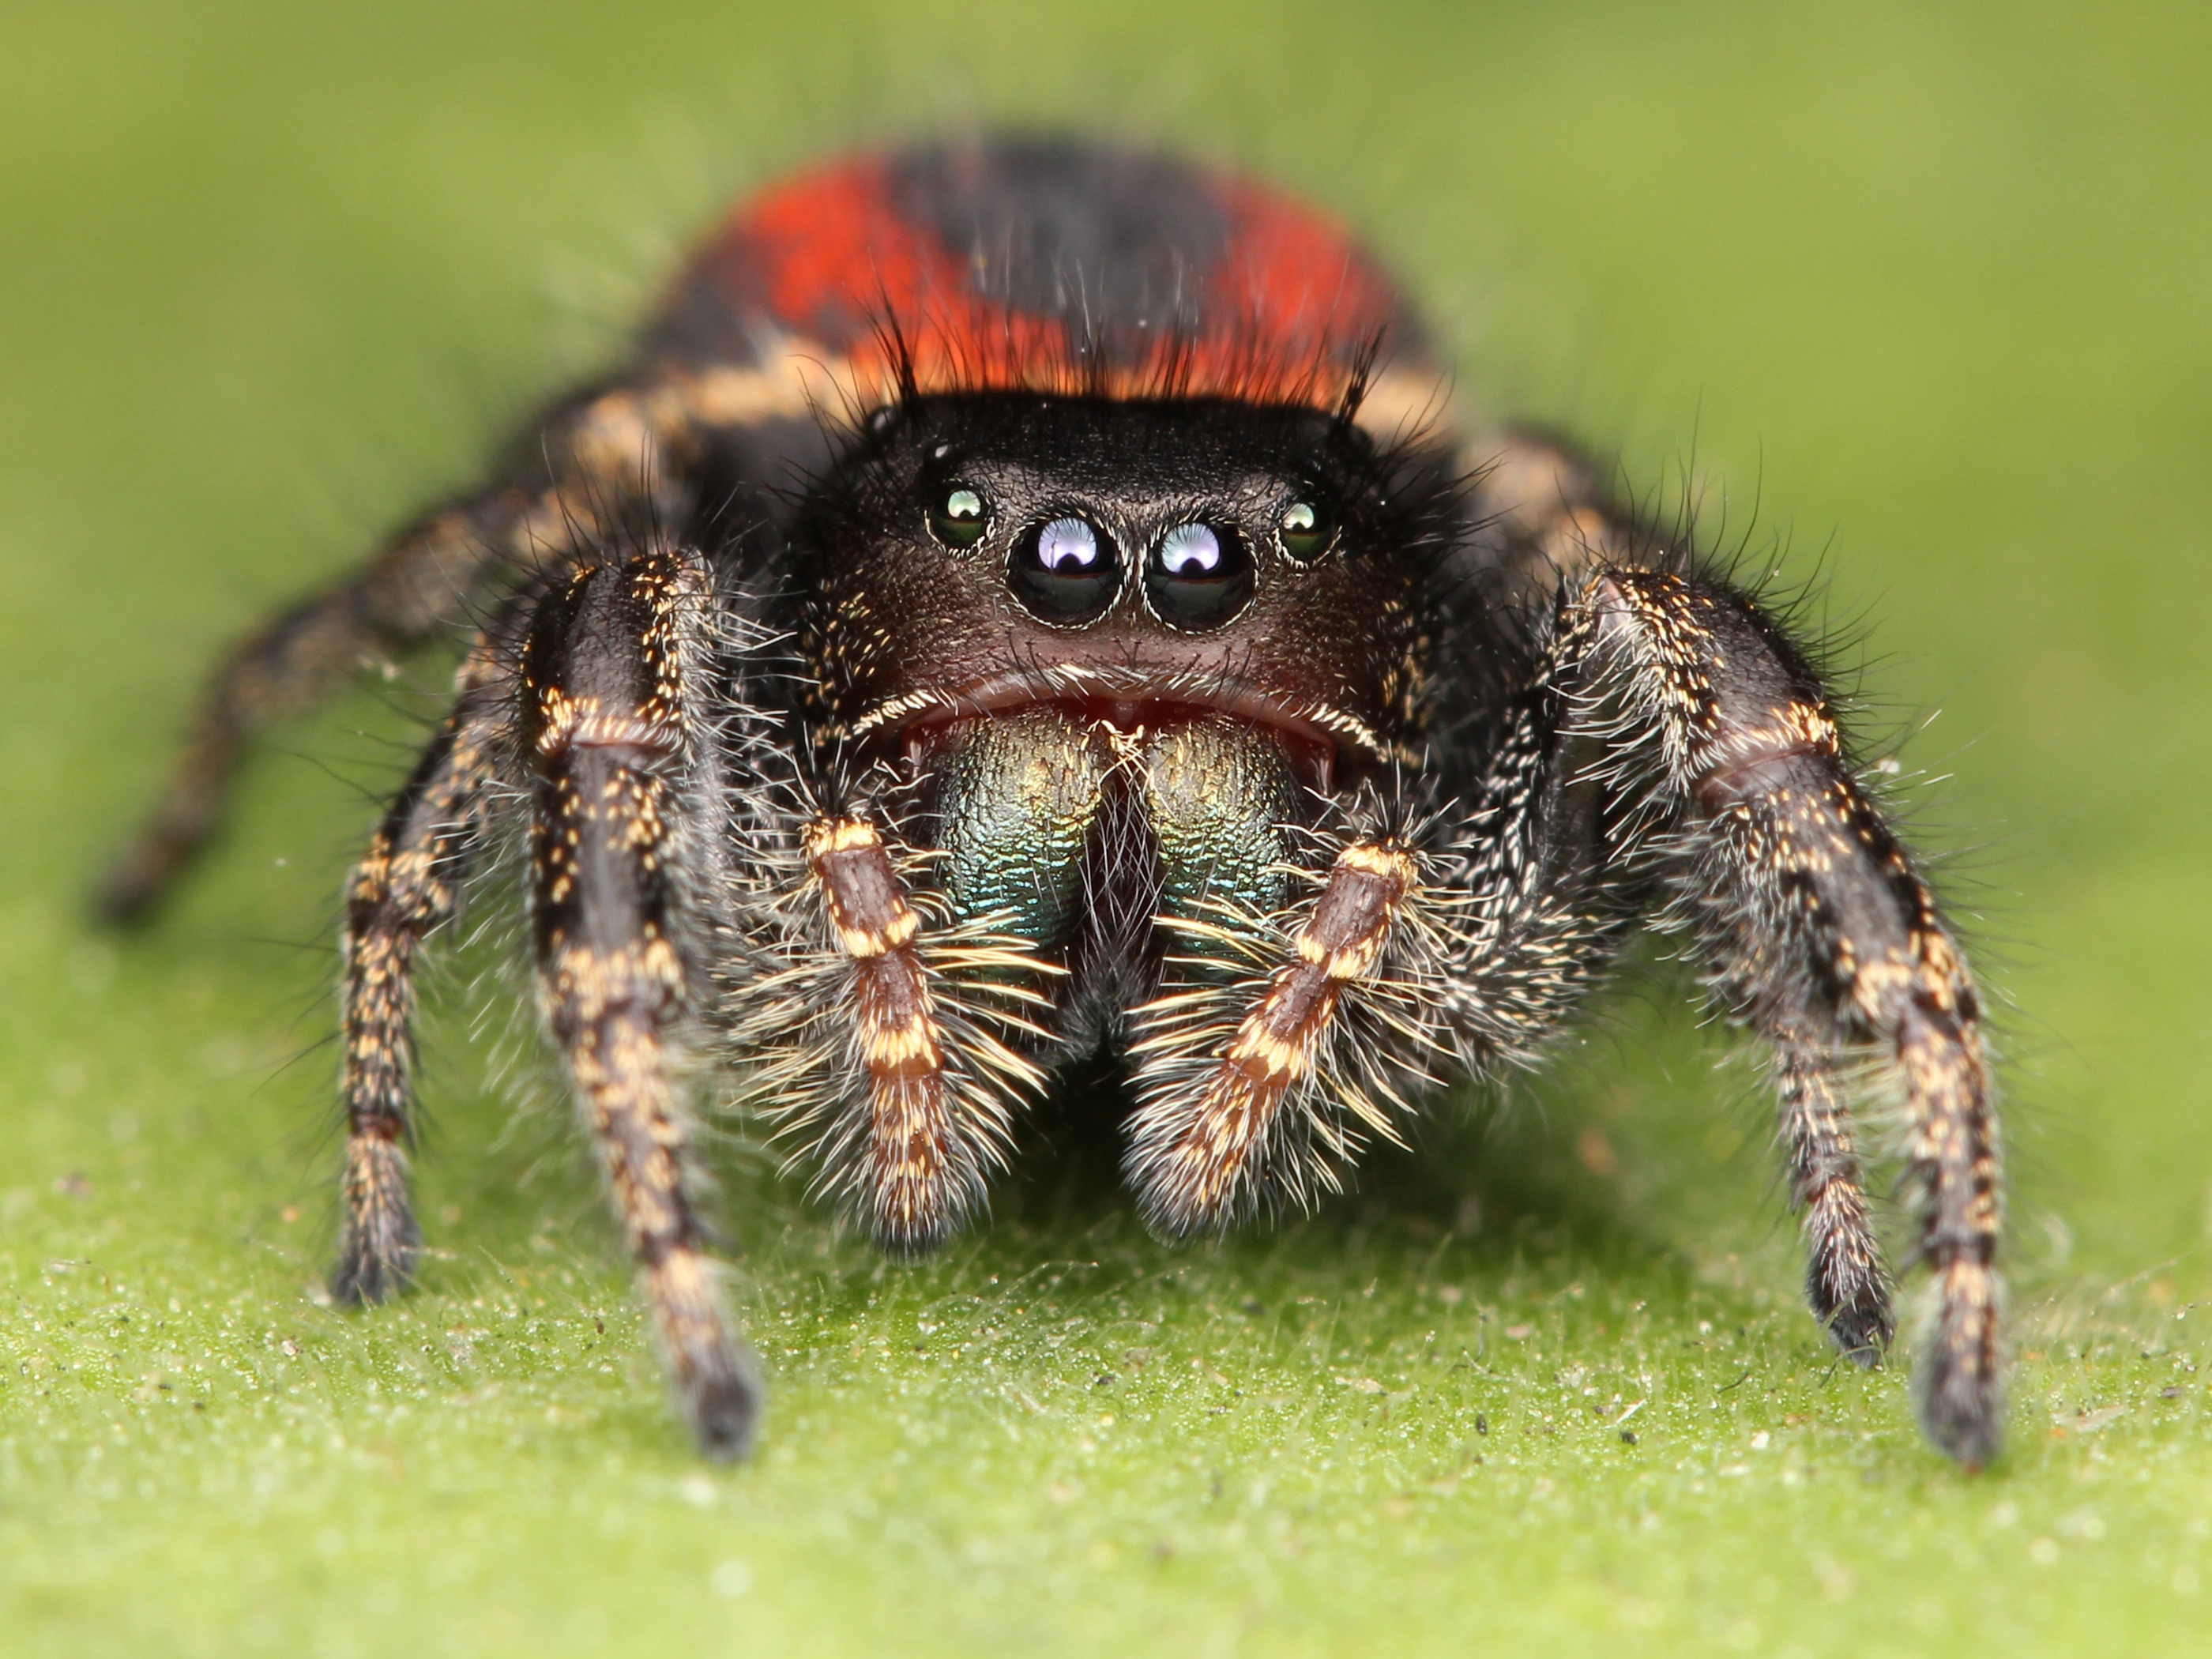
photography, female, wildlife, insect, macro, fauna, invertebrate, close up, spider, eyes, hairy, arachnid, macro photography, arthropod, european garden spider, araneus, jumping spider, orb weaver spider